Caladenia exstans

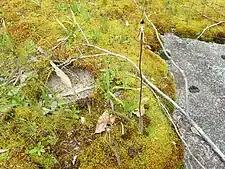
"Caladenia exstans" habit

"Caladenia exstans" is a terrestrial, perennial, deciduous, herb with an underground tuber and which has a single erect, hairy leaf, long and wide. One or two green, yellow and red flowers long and wide are borne on a stalk high. The dorsal sepal is erect, long and about wide at the base. The lateral sepals are long, wide at the base, closely parallel to each other and curve forward and upwards. The sepals have thin, yellowish glandular tips. The petals are long, about wide at their bases and curve backwards. The labellum is long, wide and delicately hinged. It is greenish-yellow with a dark reddish-purple tip which is not curled under but points forward. The edges of the labellum are smooth and there are four or more rows of deep red calli along its centre. Flowering occurs from September to early November.